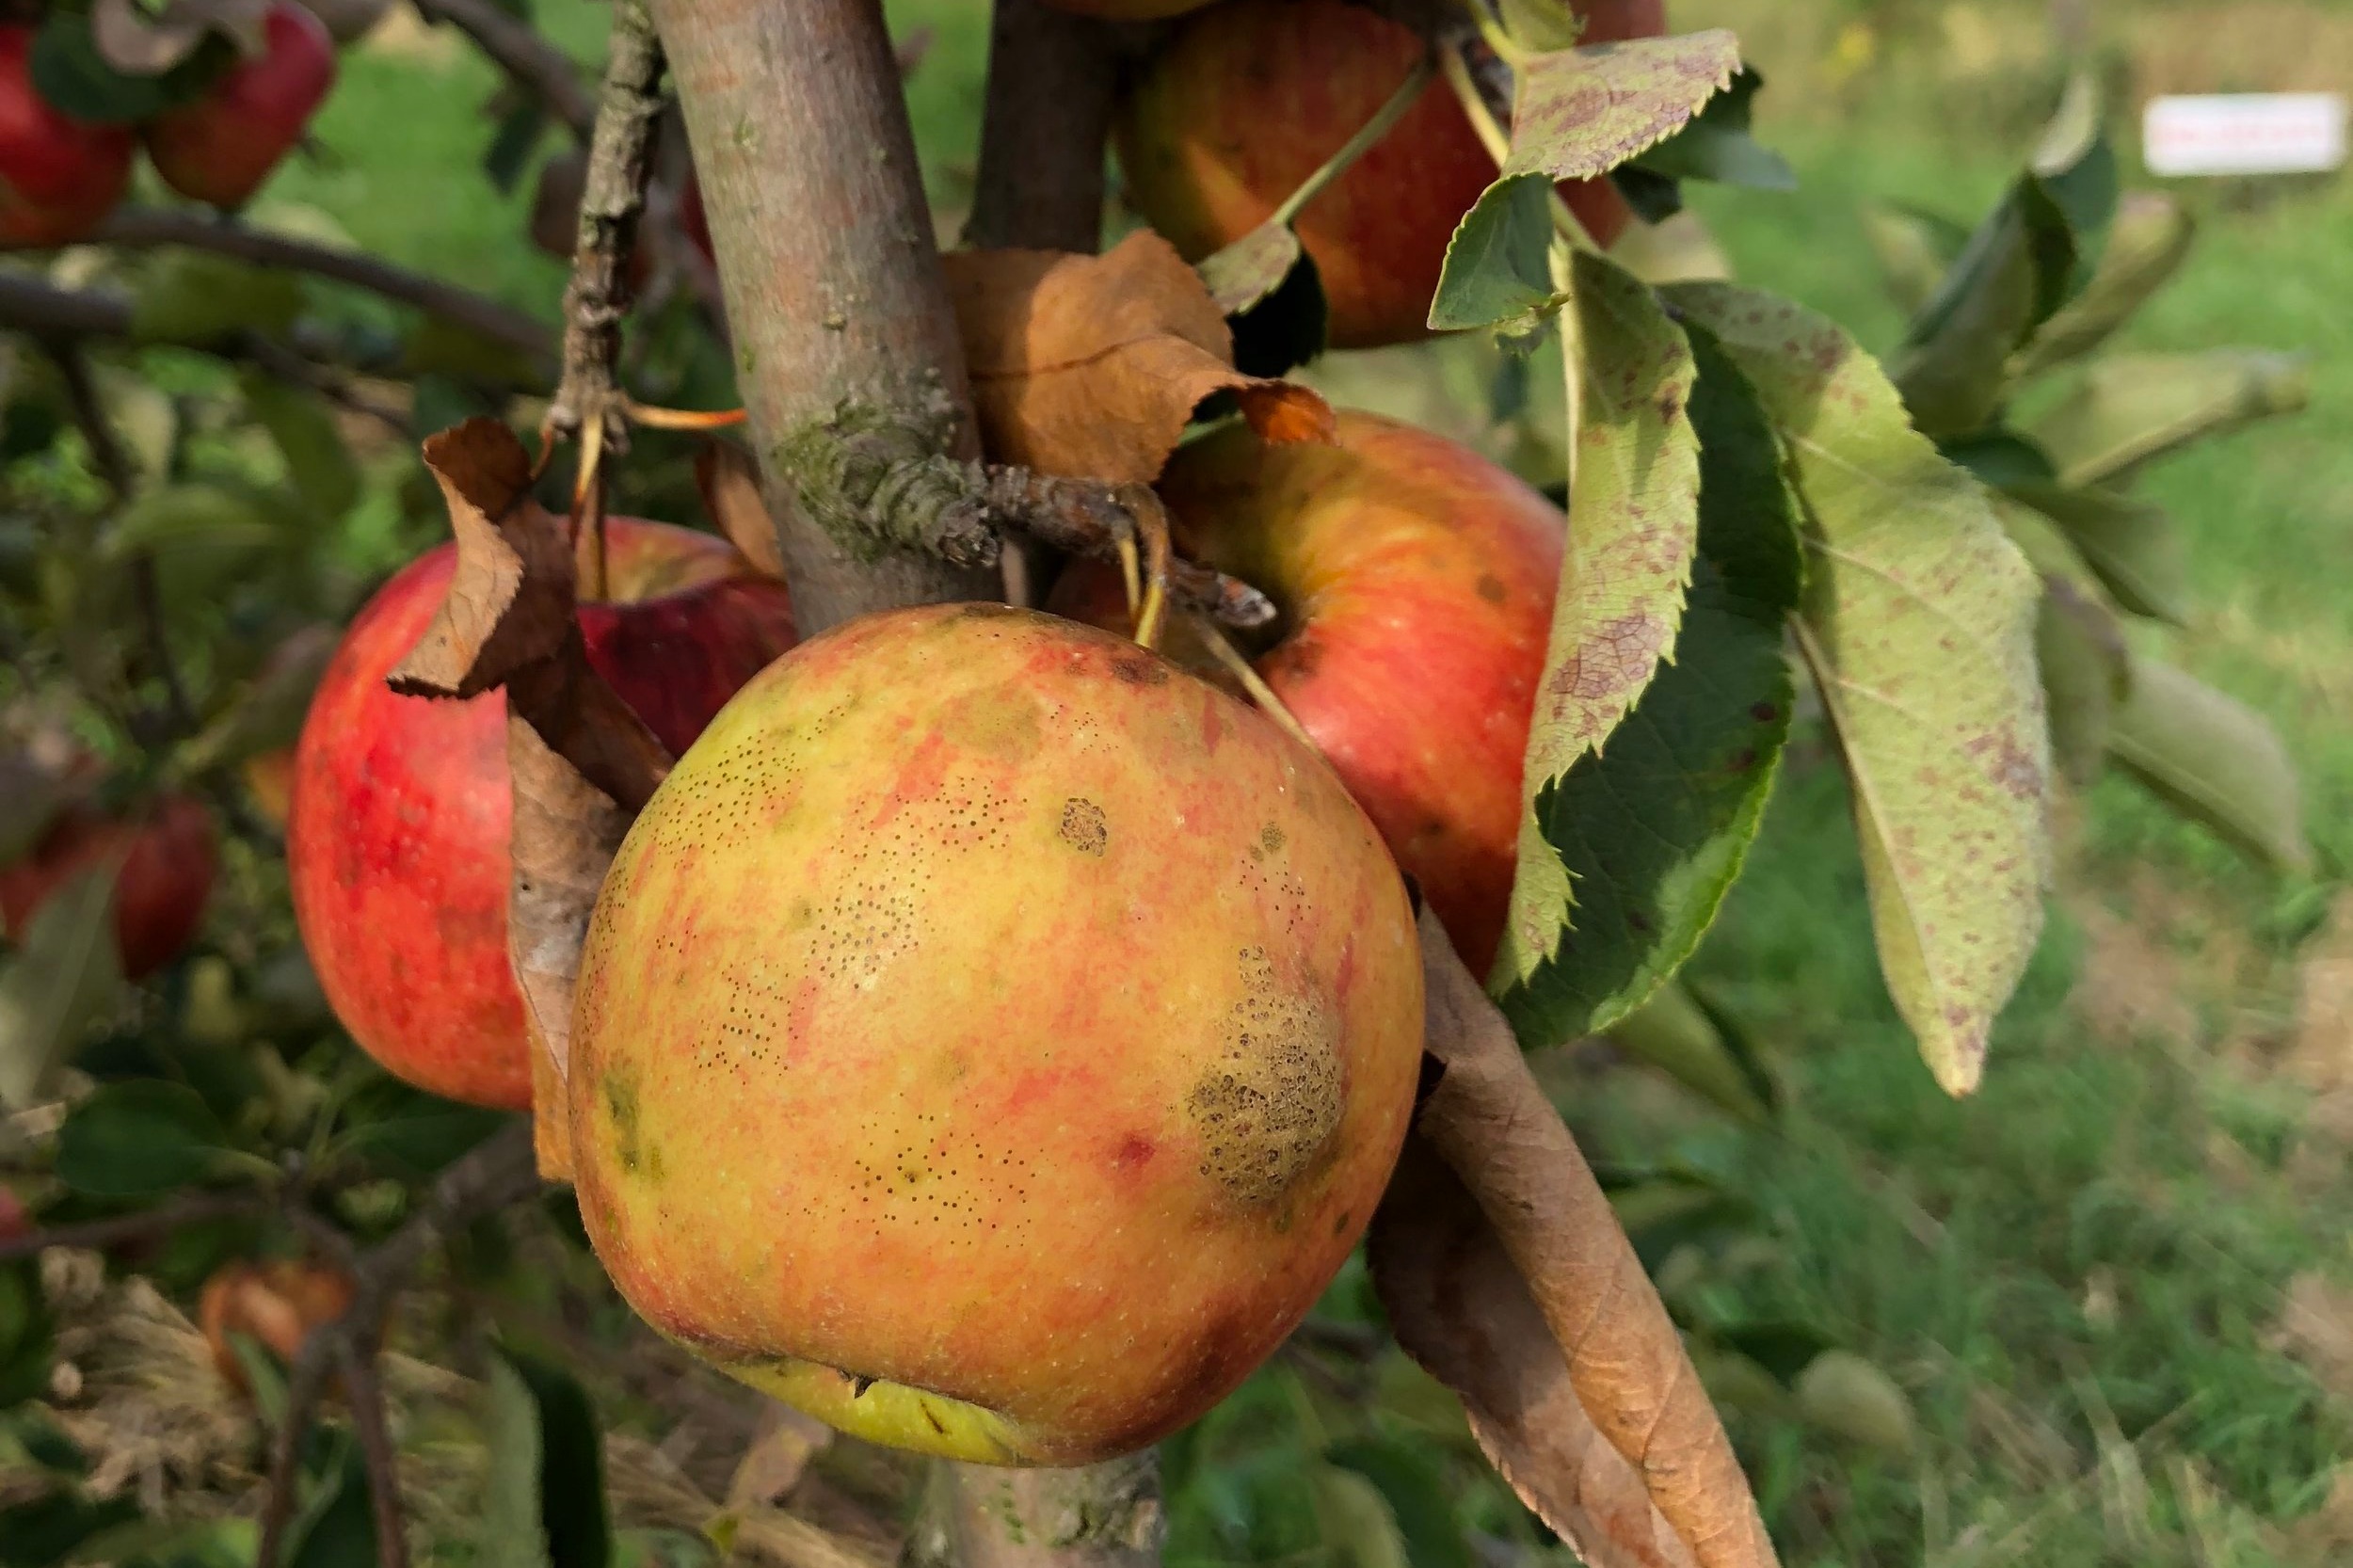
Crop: apple
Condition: scab